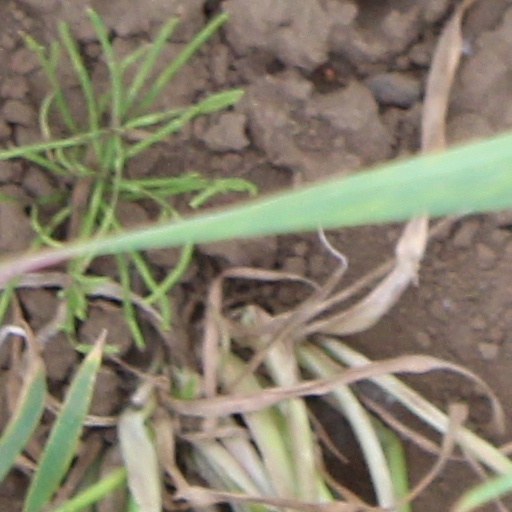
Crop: wheat